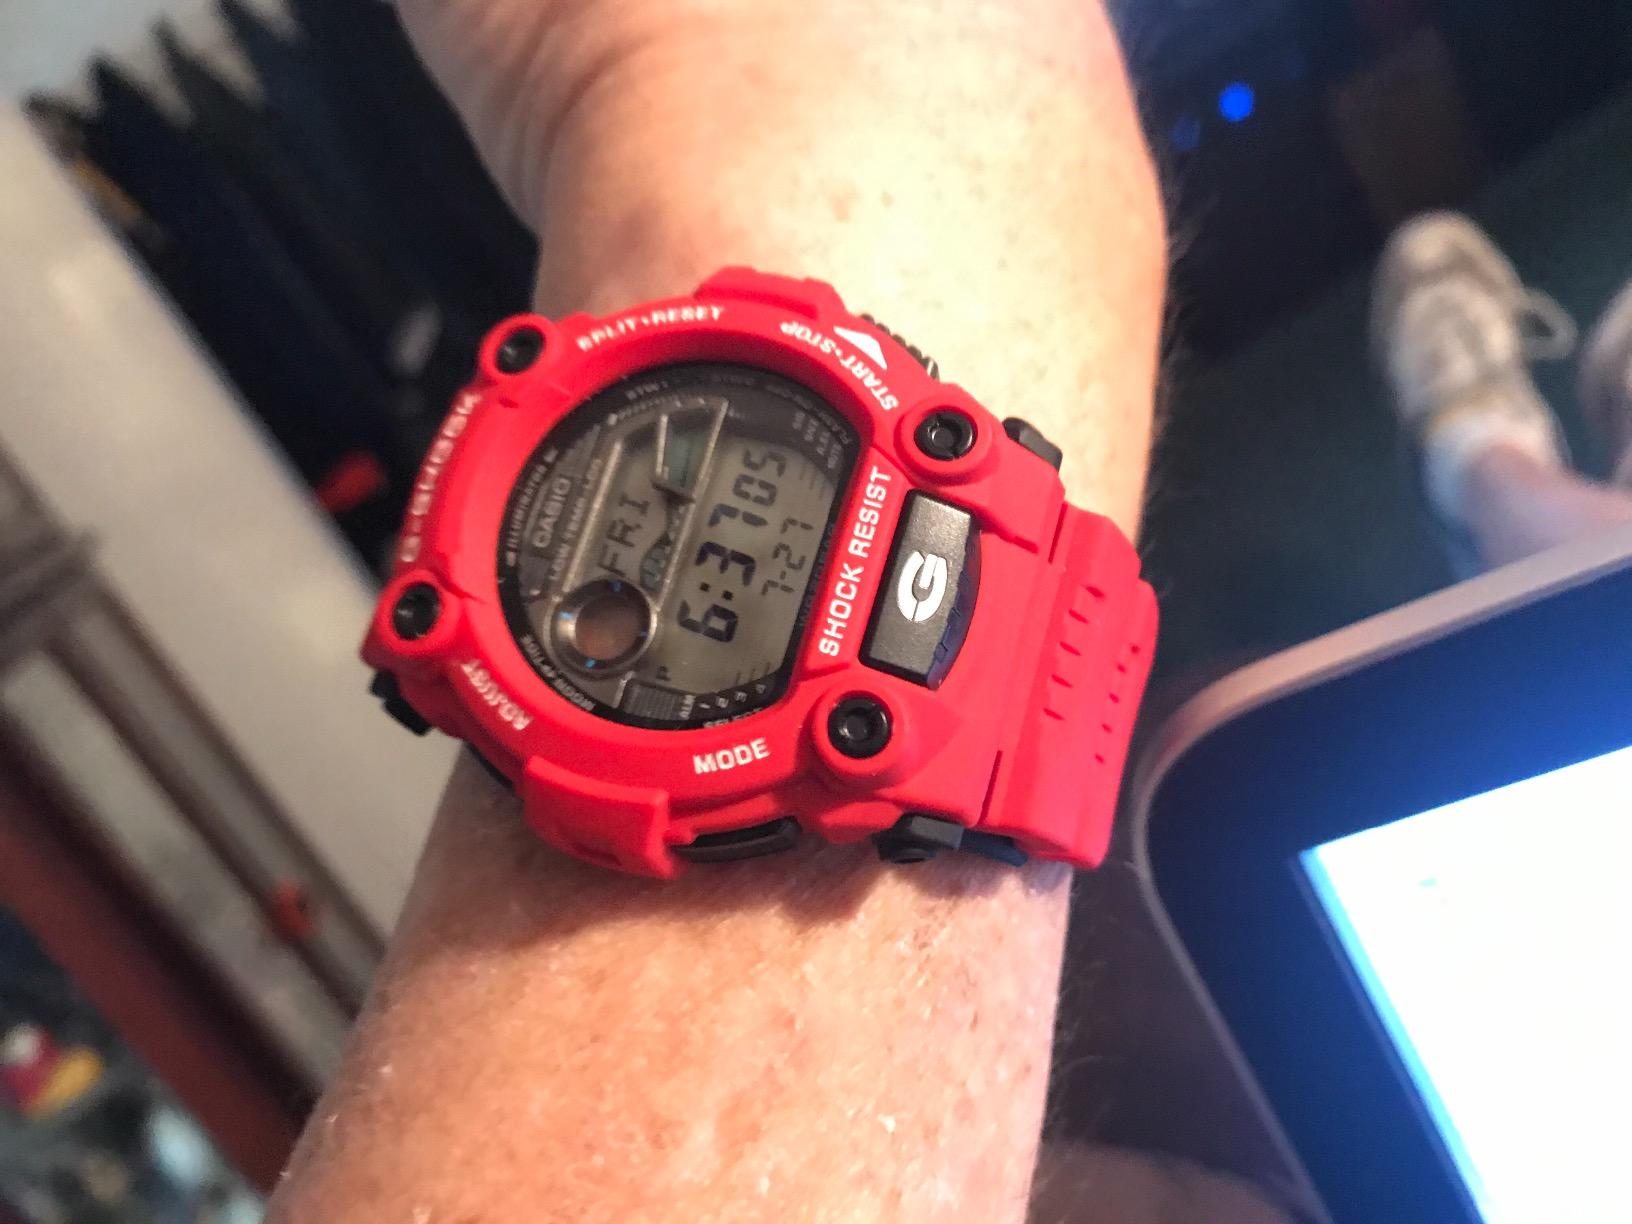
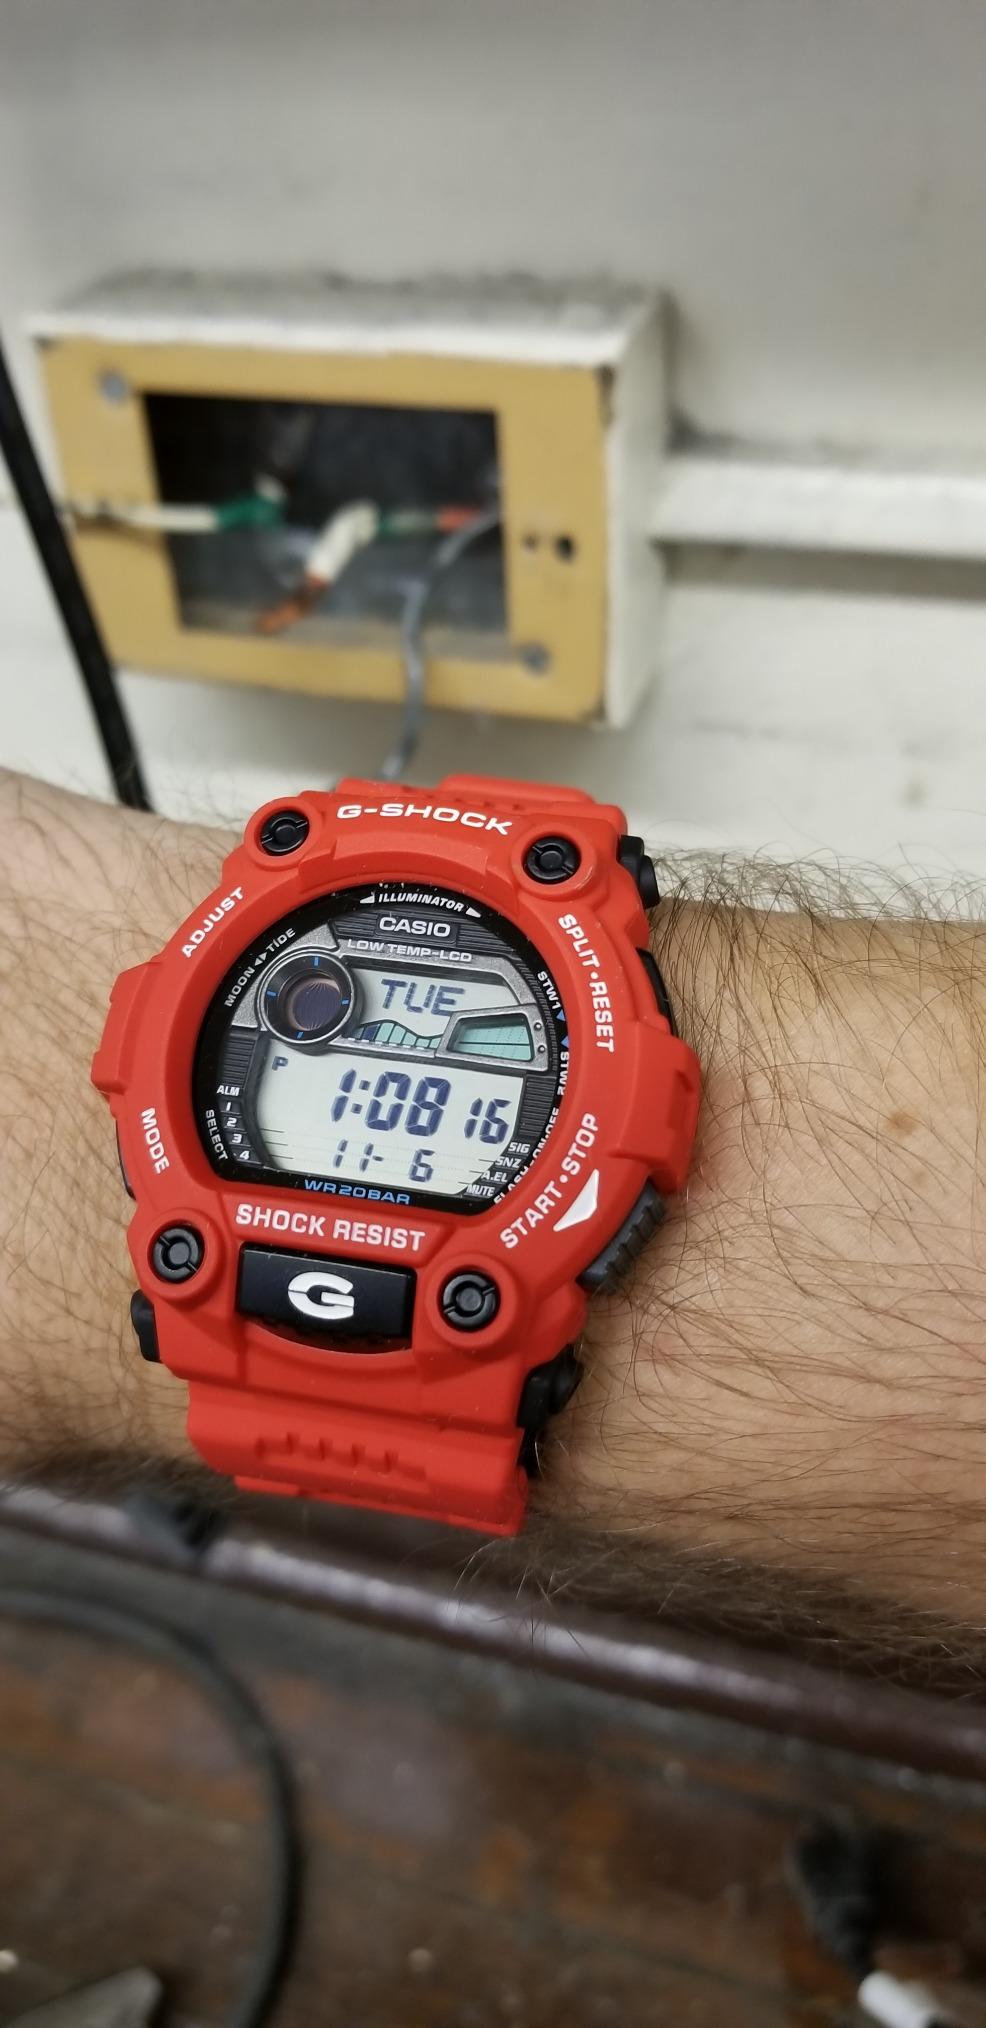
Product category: accessories_watch
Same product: yes